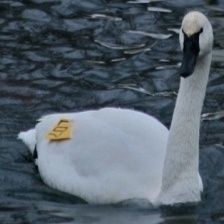
Species: TRUMPTER SWAN
Scientific name: CYGNUS BUCCINATOR
ImageNet parent category: black_swan